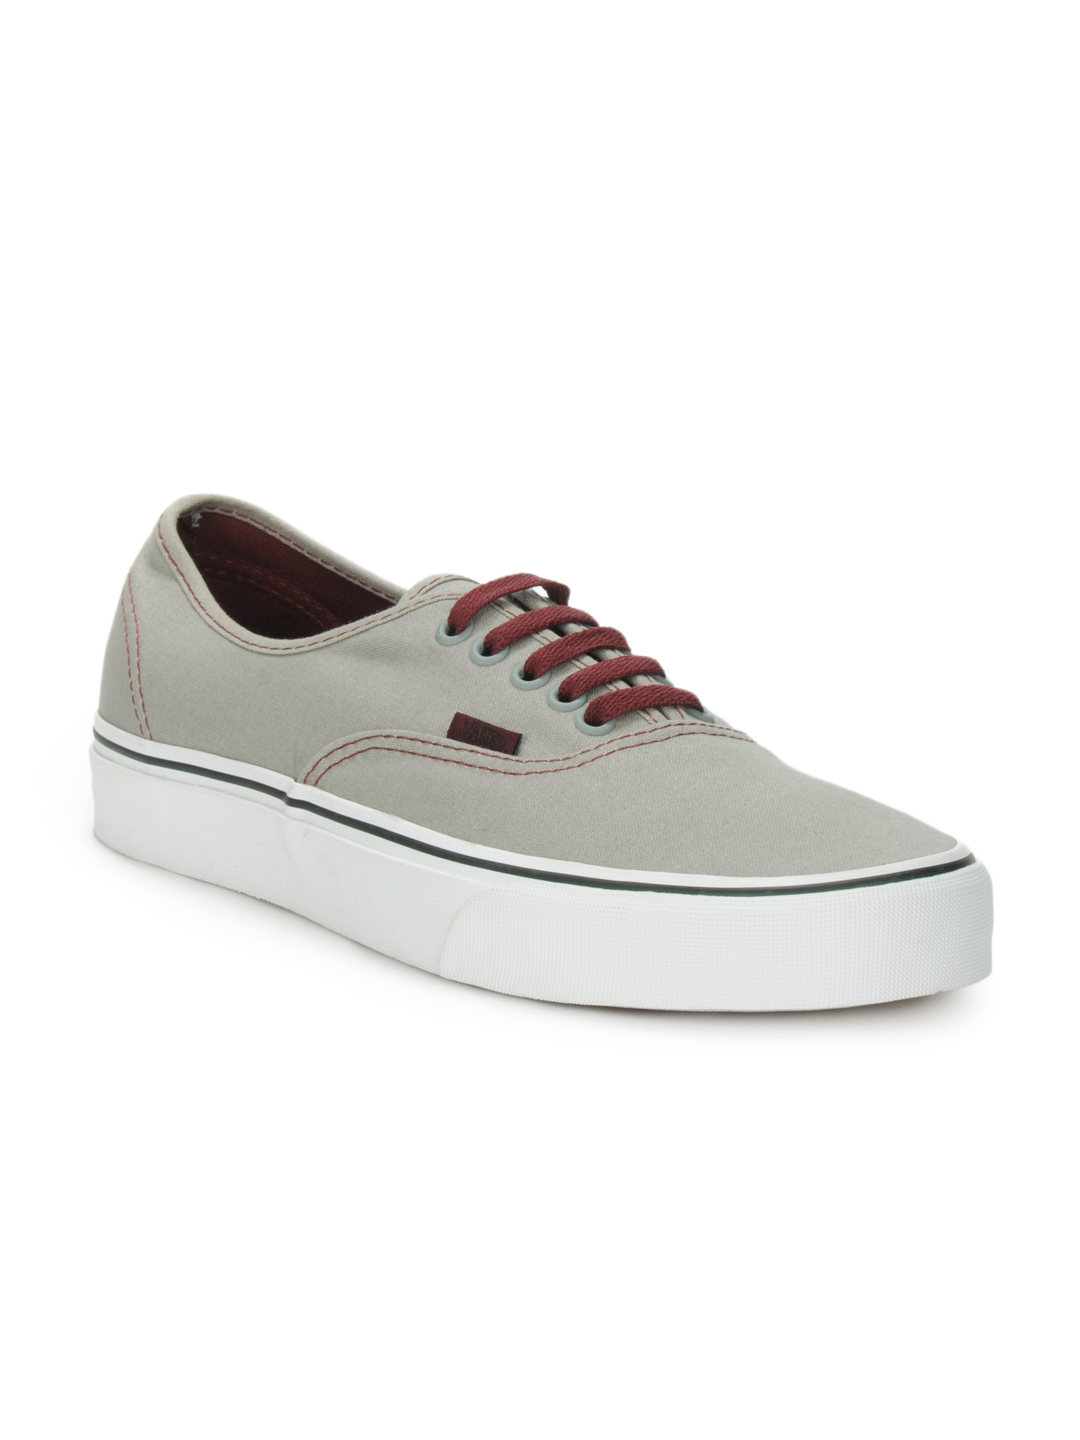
Vans Men Grey Authentic Shoes
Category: Footwear / Shoes / Casual Shoes
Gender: Men
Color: Grey
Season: Summer 2012
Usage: Casual